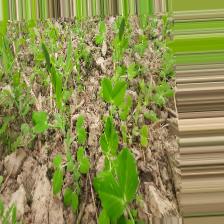
Label: Normal